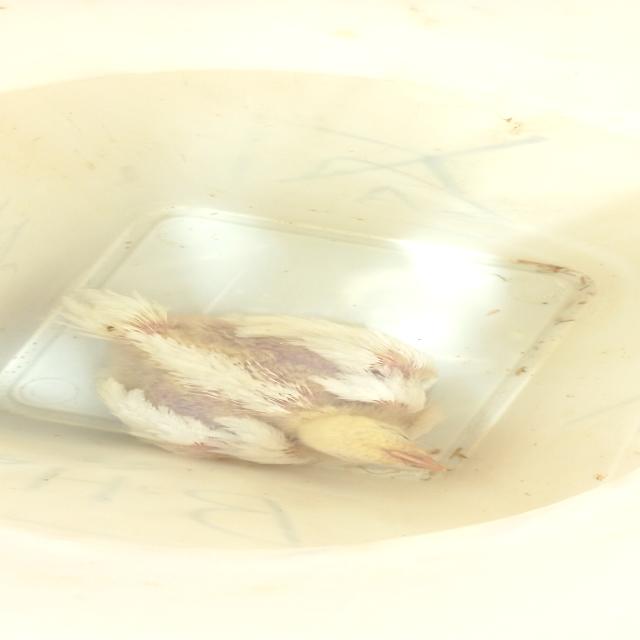
Weight: 718 g